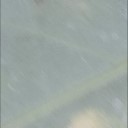
Label: Leaf_rust